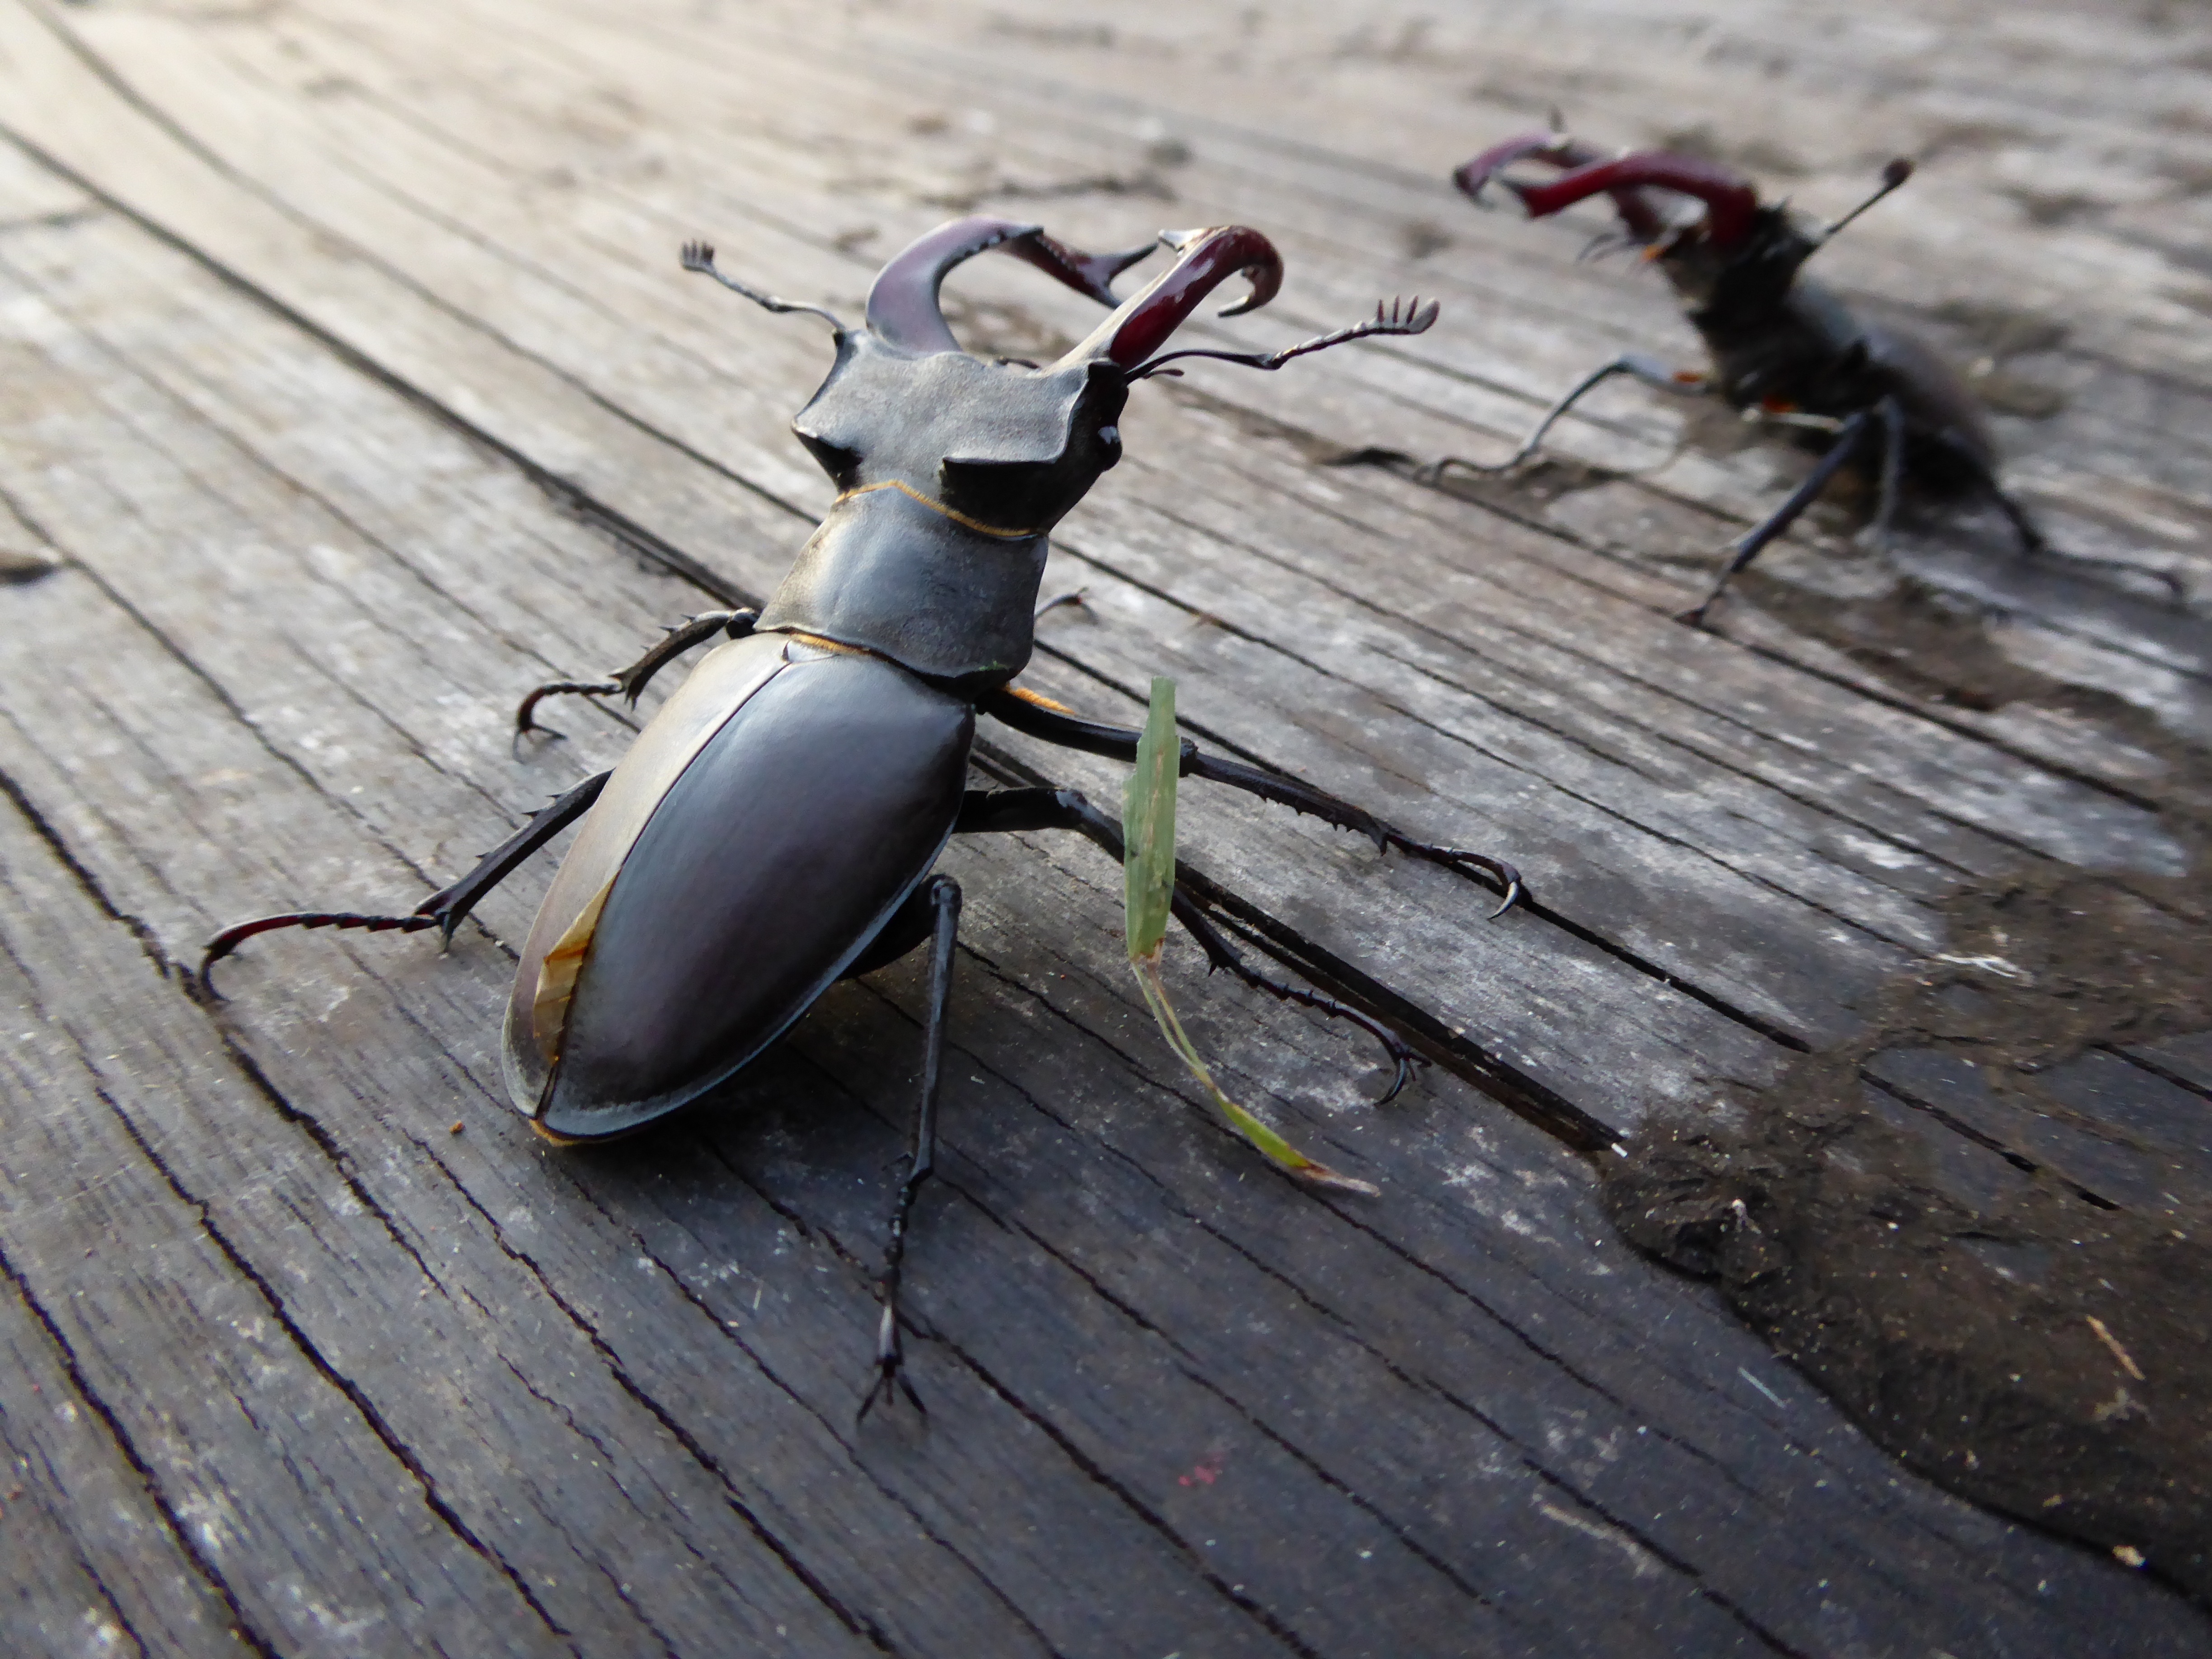
nature, animal, fly, insect, black, fauna, invertebrate, close up, fight, pest, beetle, macro photography, arthropod, ground beetle, stag beetle, dung beetle, scarabs, japanese rhinoceros beetle